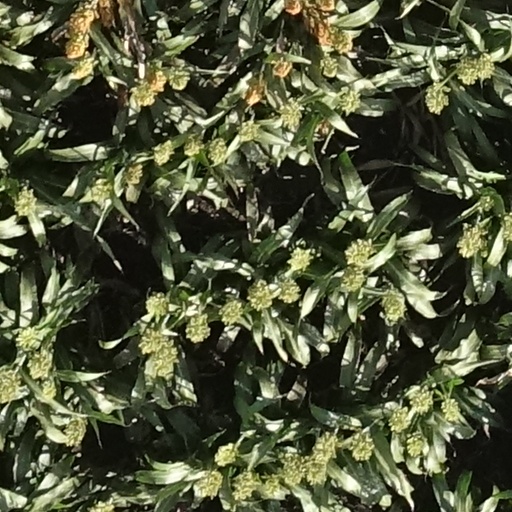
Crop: sorghum